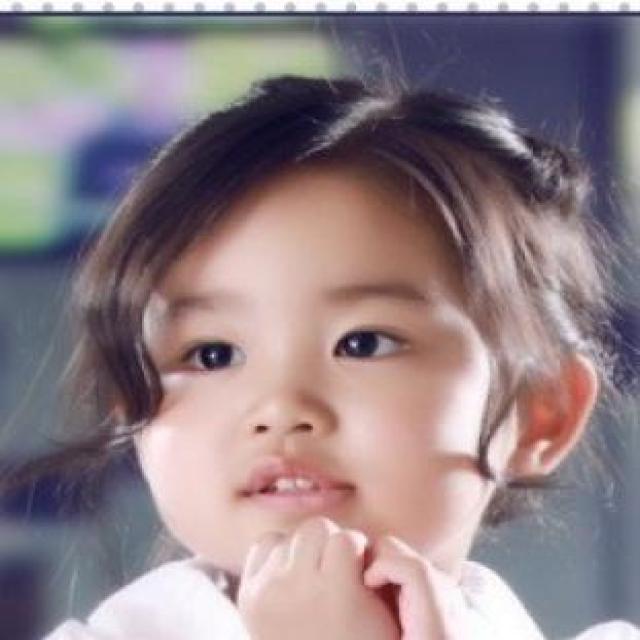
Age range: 0-12